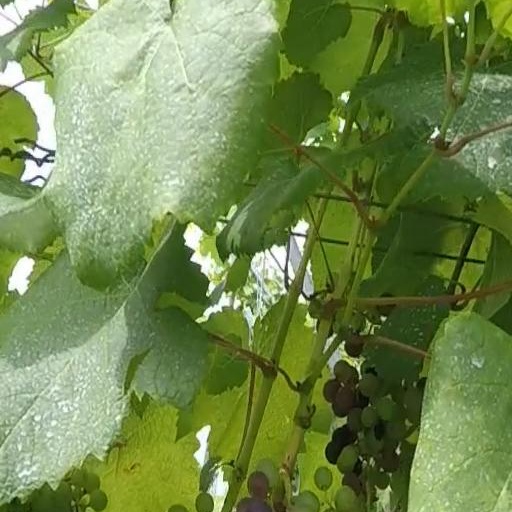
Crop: grape